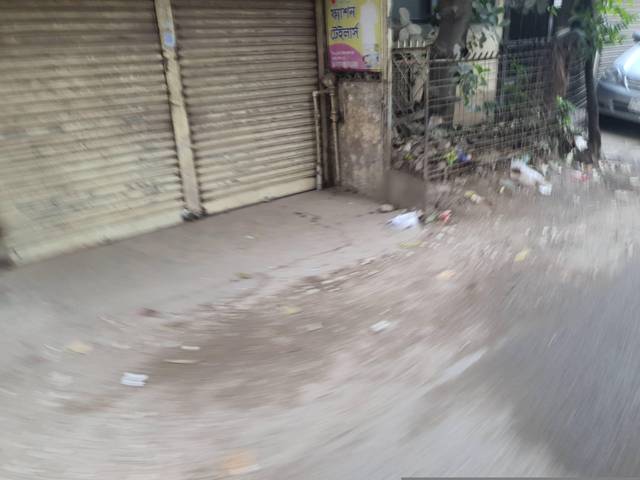
Region: Bangladesh
Coordinates: 23.757, 90.367